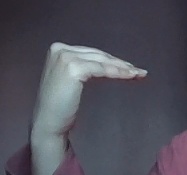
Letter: haa